Meadows Frisky

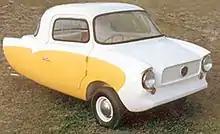
A 1961 Frisky Prince

In September 1959, a new version of the Family Three was announced. The Frisky Family Three Mk2 dropped the MacPherson strut front suspension of the original car, replacing it with the Dubonnet system used on the Friskysport. The chassis was lengthened to allow the engine to be moved back out of the cabin and it was now offered with the choice of either a or Excelsior Talisman twin engines having the advantage of an Albion gearbox with a true reverse gear. Twin front seats replaced the original bench seats and production commenced in early 1960.